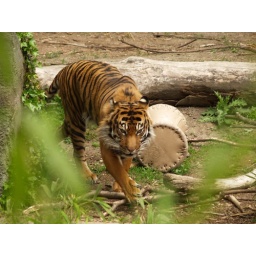
The tiger was walking around today, roaring every few seconds. He seemed a little bit angry...